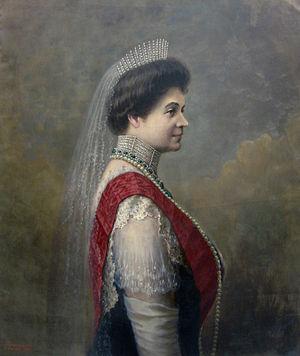
La princesse Éléonore-Caroline-Gasparine-Louise de Reuss-Köstritz, née le 22 août 1860 à Trebschen et morte le 12 septembre 1917 au château d'Euxinograd à Varna, est une princesse allemande de la Maison de Reuss, épouse de Ferdinand Iᵉʳ de Bulgarie et reine de Bulgarie.